Odrysian kingdom

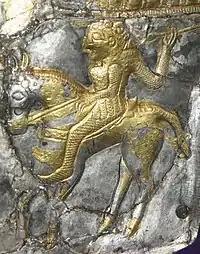
A horseman on a Getic silver helmet from Agighiol, 4th century BC

The death of Cotys, almost contemporary to the coronation of the talented Philip II of Macedon, marked the beginning of the kingdom's downfall. The Odrysian state was divided among three competing kings: Cersebleptes, the son of Cotys, ruled the eastern parts beyond the lower Hebros and Tonzos; Amadocus II, perhaps a son of Amadocus I, ruled central Thrace between Maroneia and the Meritsa; Berisades controlled the western part from Maroneia in the east to the Styrmon in the west.